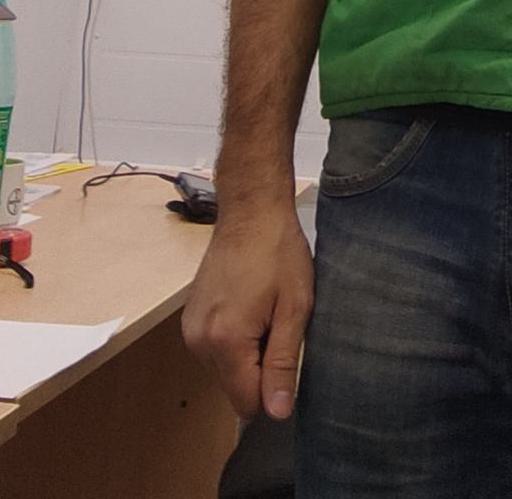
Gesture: no_gesture